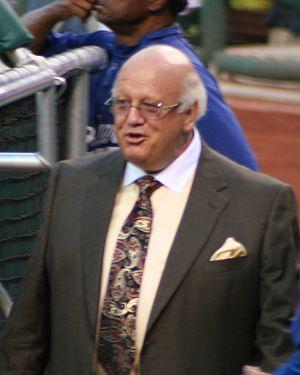
Jon Wesley Miller est un commentateur sportif. Depuis 1997, il est descripteur à la radio et à la télévision des matchs des Giants de San Francisco de la Ligue majeure de baseball.